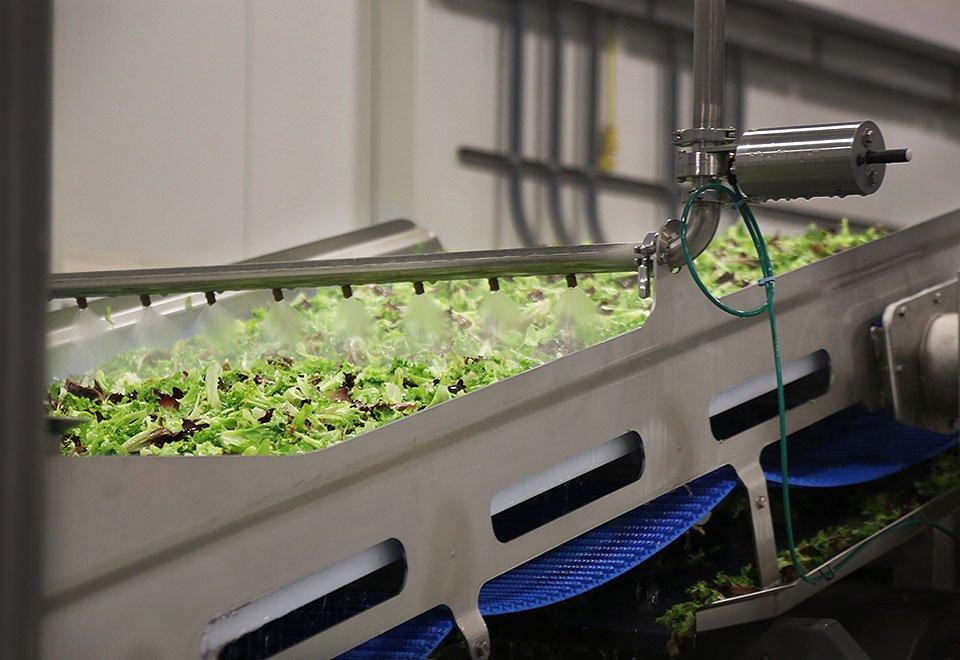
Mashine ya kisasa inayotumika kumwagilia maji miche midogo, iliyooteshwa katika rafu maalumu, kwa lengo la kuitunza na  kuikuza kabla ya kuhamishwa na  kupandikizwa shambani.